Constantino Reyes-Valerio

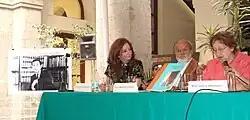
Event at which the Photographic Archive of INAH's Coordinacion de Monumentos Historicos was named after Constantino Reyes-Valerio. On the Photograph: Natalia Fiorentini, Carlos Navarrete and Rosa Camelo and a picture of Reyes-Valerio on the far left.

He was a very active photographer and took the photographs for several books and to the general archive of the INAH. In 2009, his contribution was recognised by naming the Photographic Archive of the "Coordinacion Nacional de Monumentos Culturales" of INAH with his name.